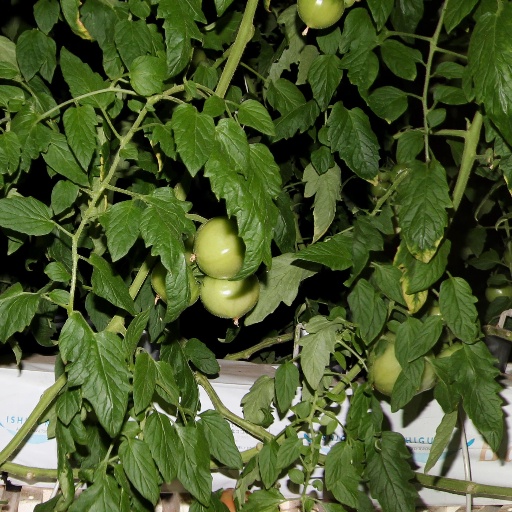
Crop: tomato